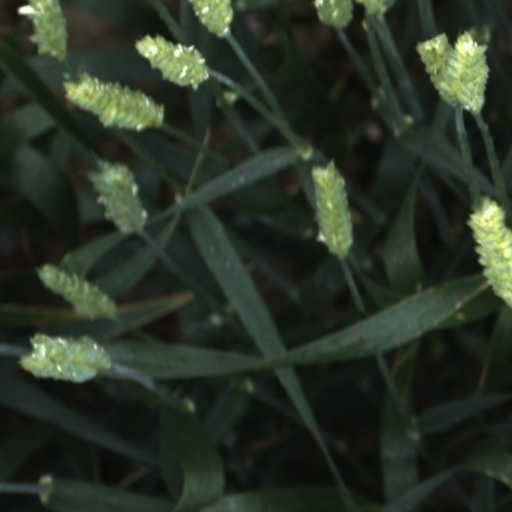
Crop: wheat